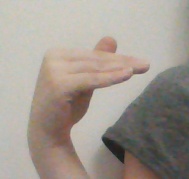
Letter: khaa